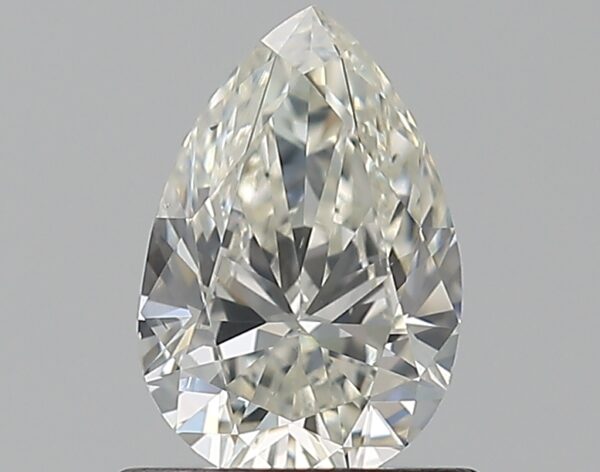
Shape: pear
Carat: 0.7
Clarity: VS2
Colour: G
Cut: GD
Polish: EX
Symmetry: VG
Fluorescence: VS
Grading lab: GIA
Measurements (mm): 7.34 x 4.89 x 3.01